Line 1 (O-Train)

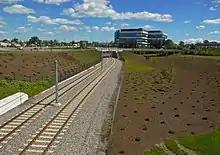
Completed Confederation Line tracks in August 2017

Having had several plans for a metro system already for decades, in 1976 it was decided to start developing a project called Transitway, a bus rapid transit system. The Transitway was intended as a temporary solution in anticipation for urban rail and the first section eventually opened in 1983. As passengers numbers were rising, the decision was made to upgrade parts of the bus system to rail transport.